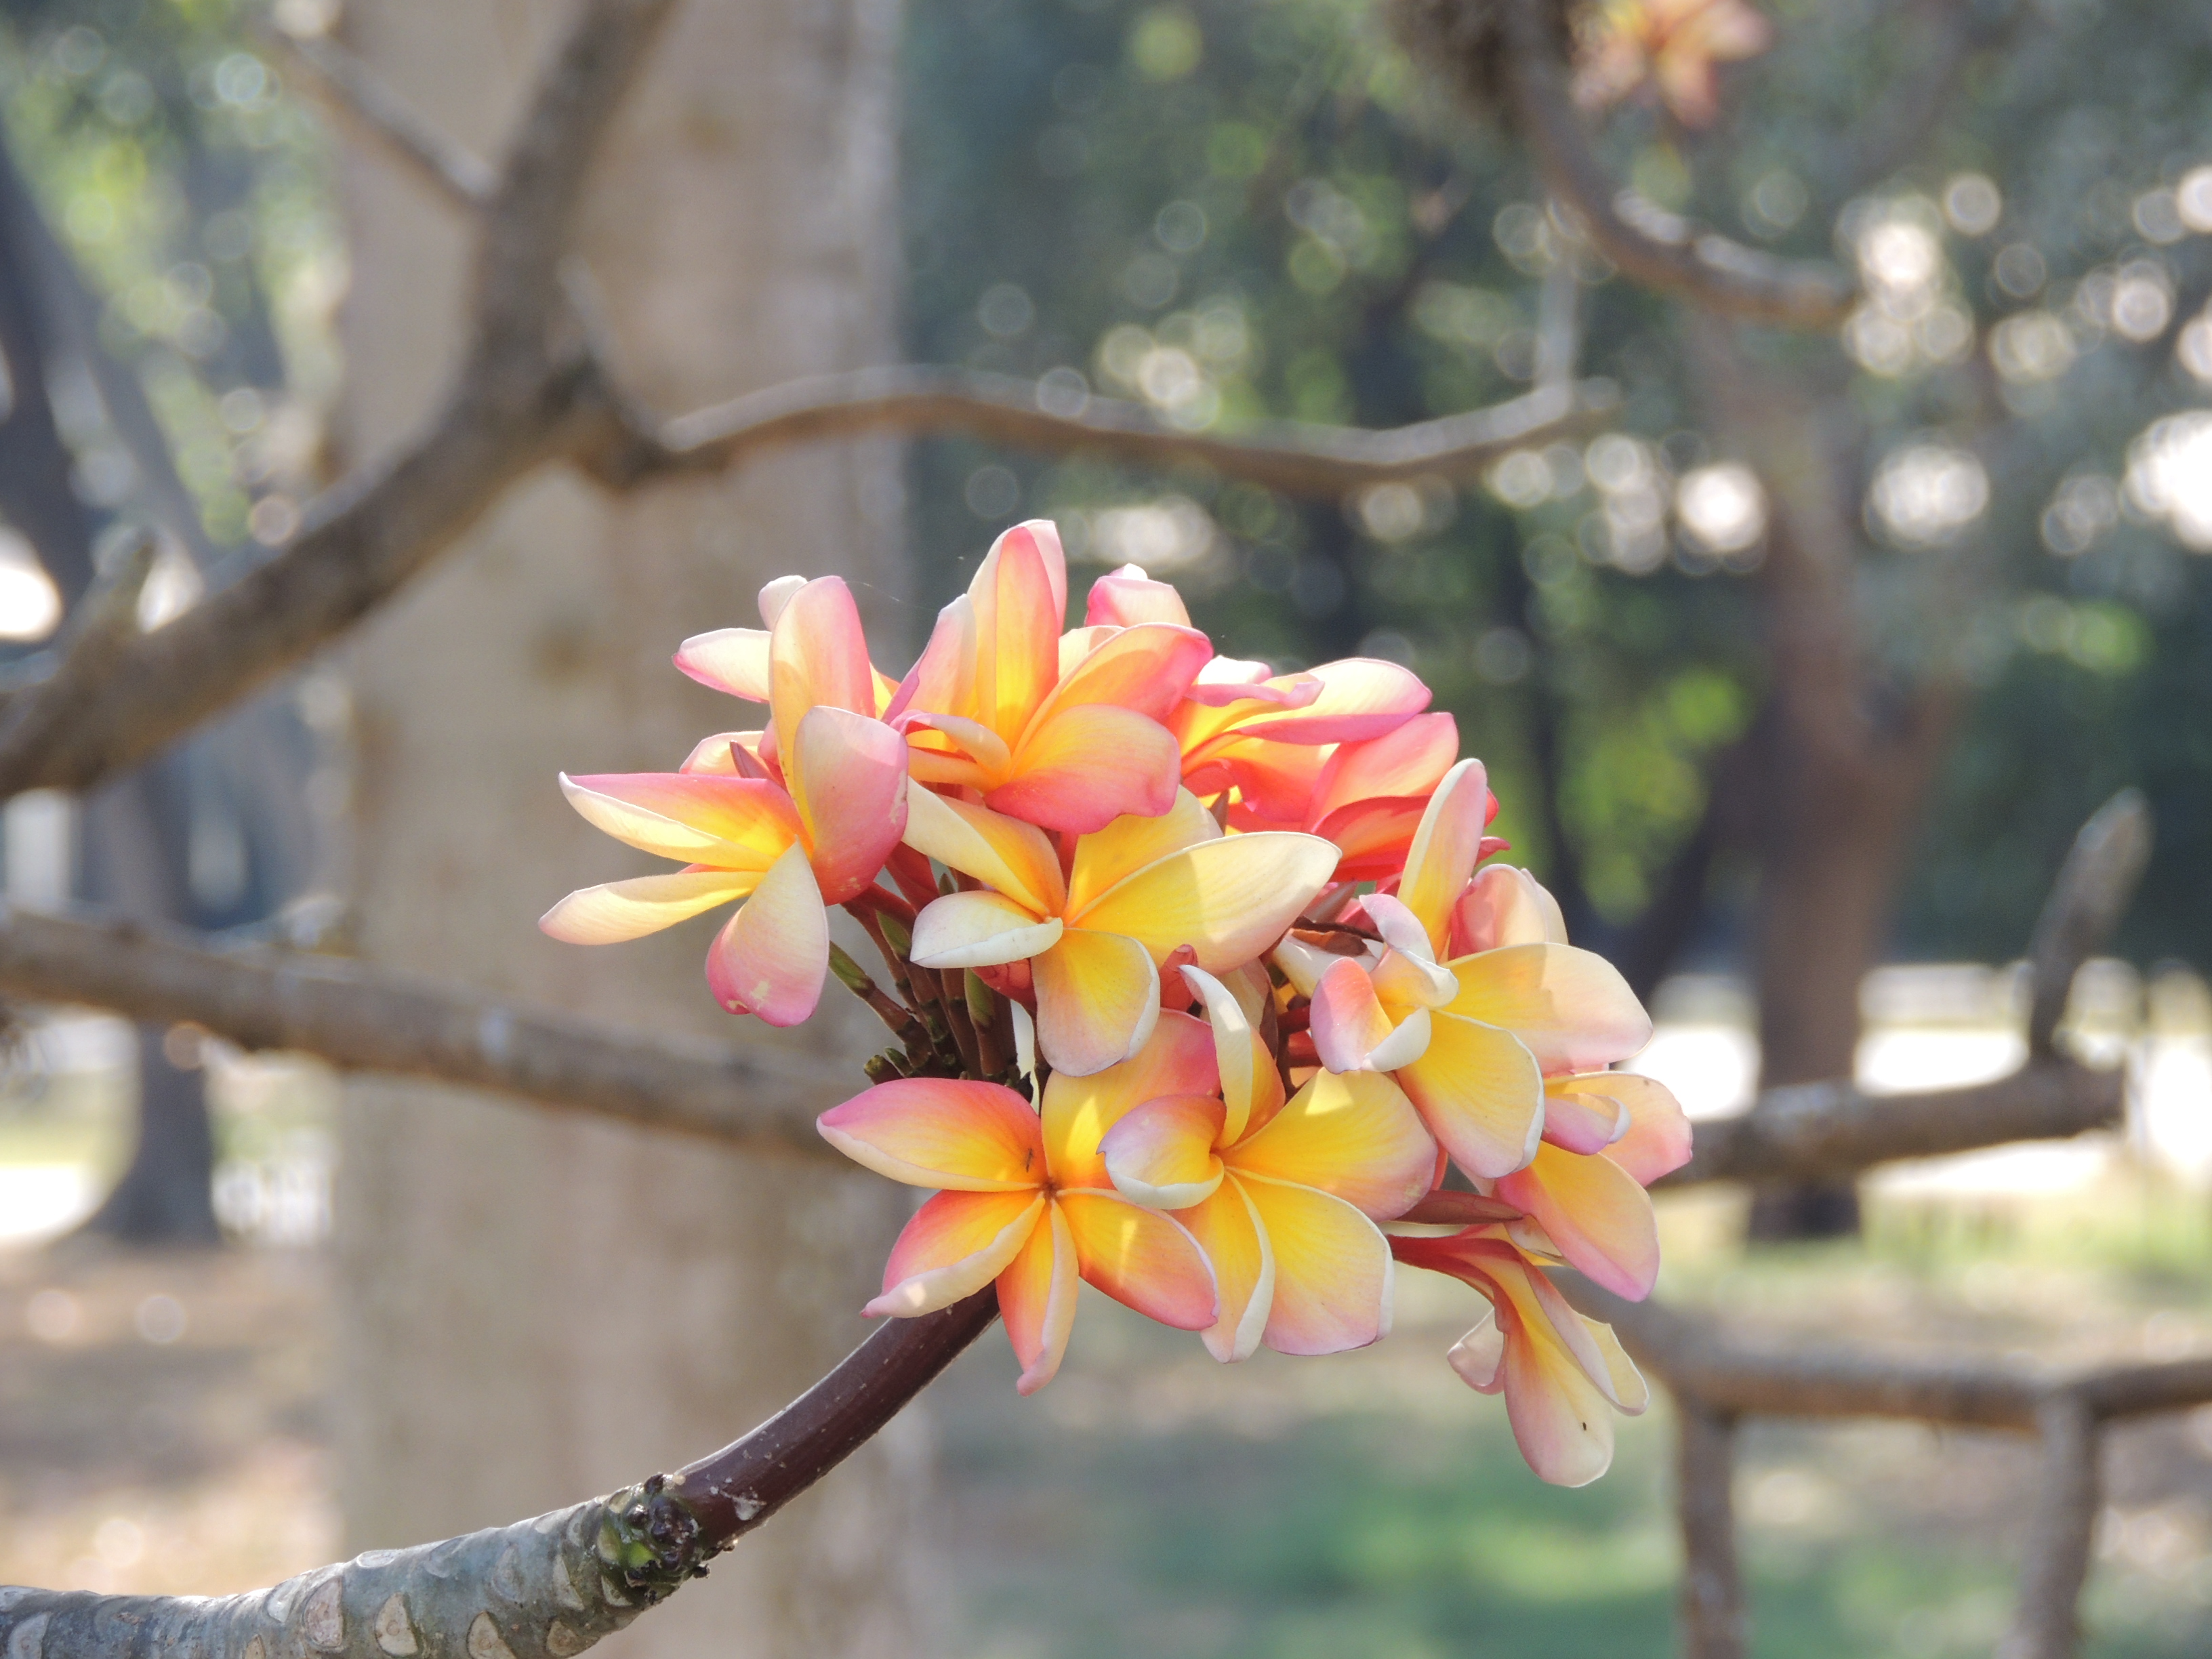
flower, frangipani, plant, spring, botany, flowering plant, petal, branch, tree, blossom, plant stem